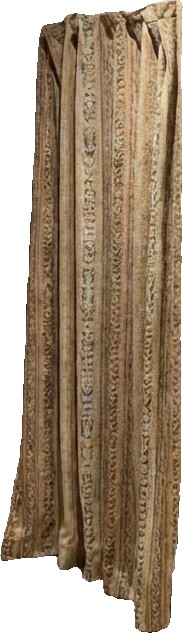
Surface category: curtain